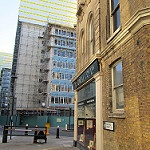
Scene: Outdoor